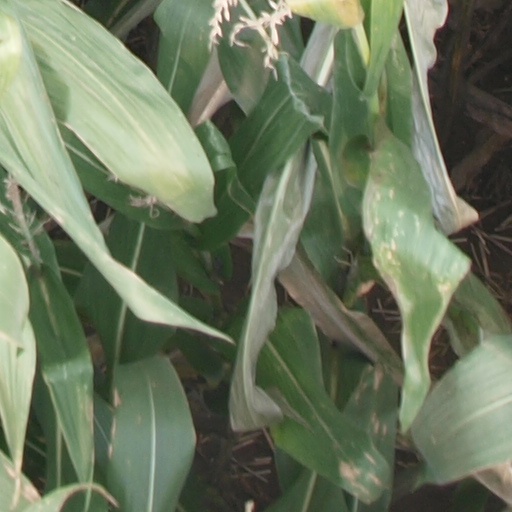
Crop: maize; corn